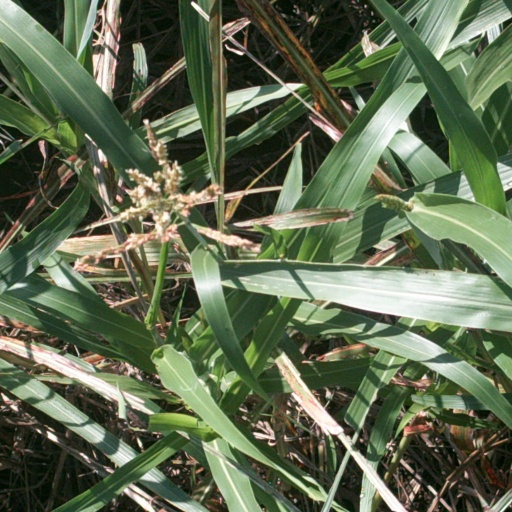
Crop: sorghum